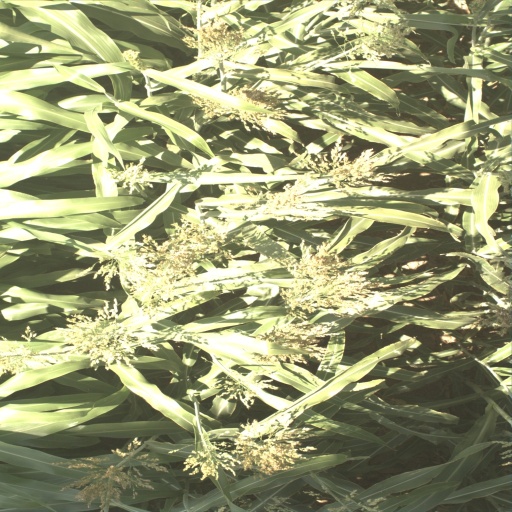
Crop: sorghum